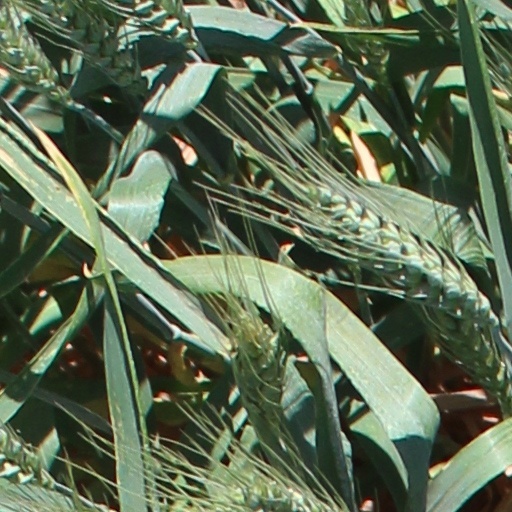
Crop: wheat